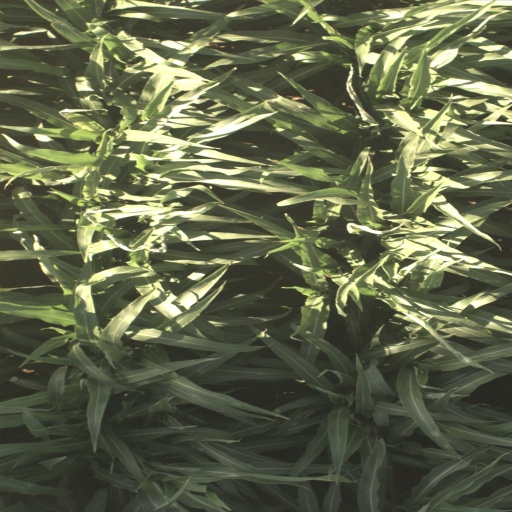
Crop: sorghum